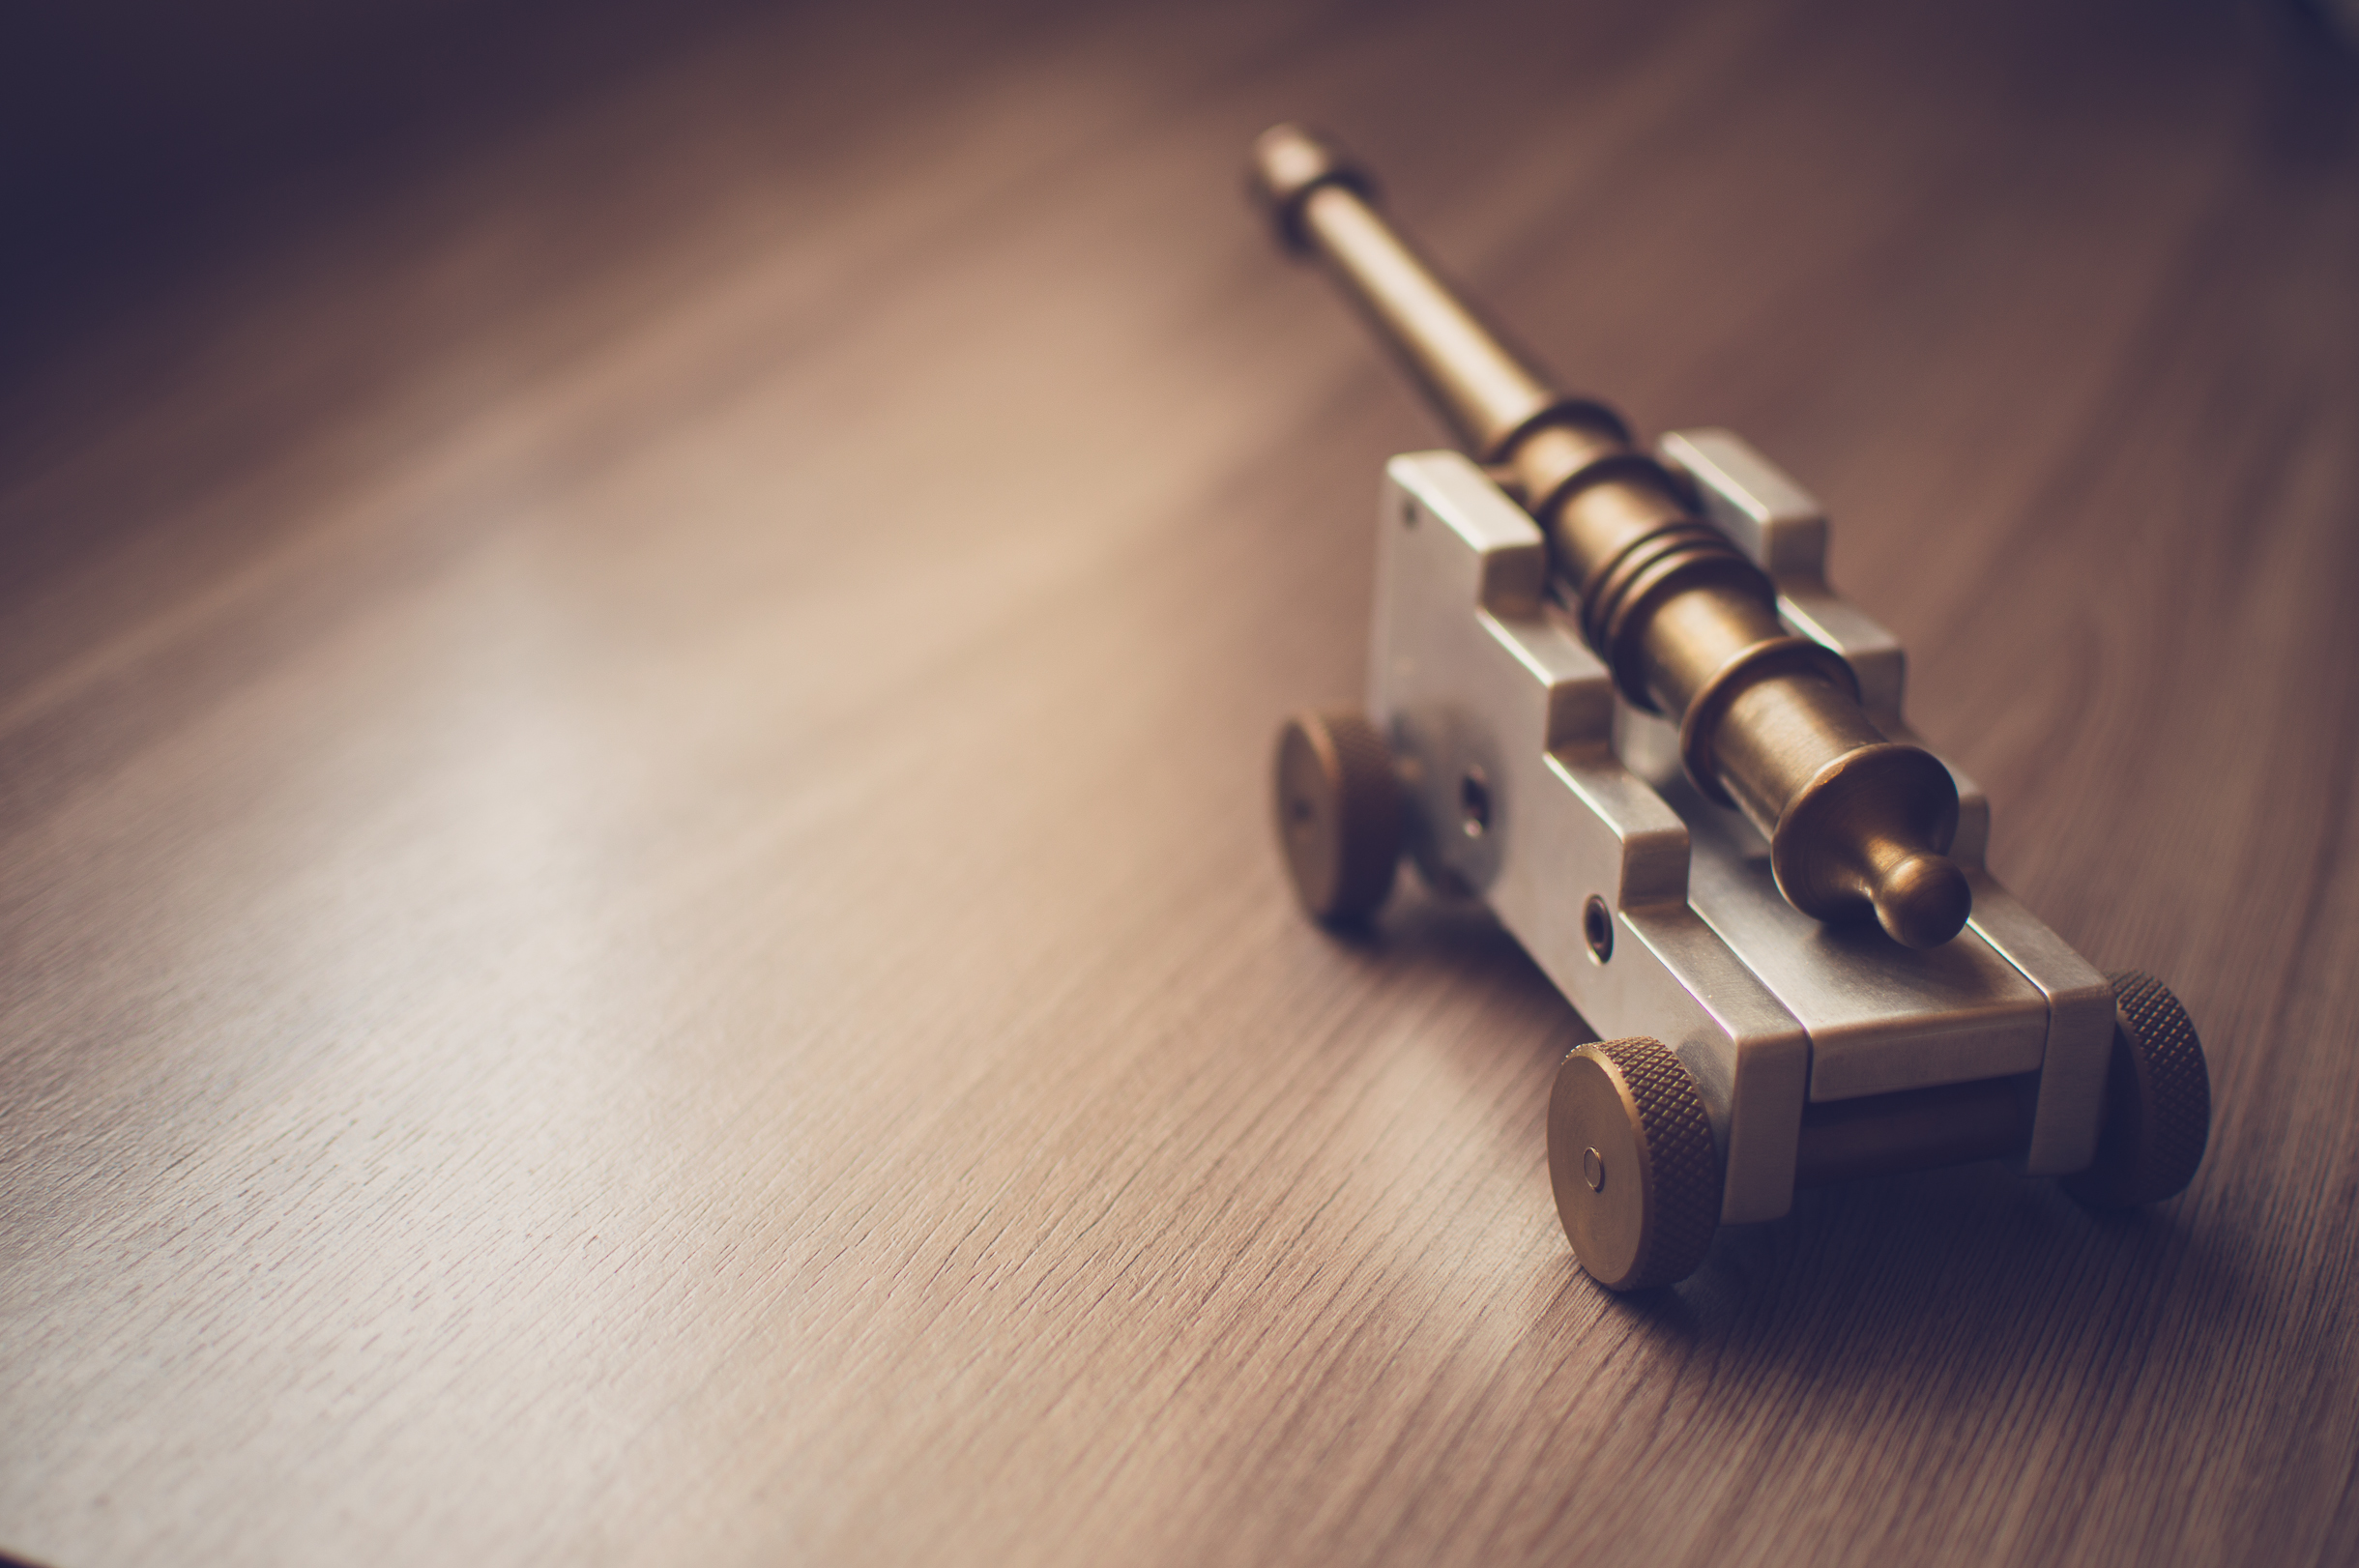
table, light, wood, white, metal, gadget, toy, close up, gold, silver, cannon, bomb, shape, prototype, macro photography, firearm, gun accessory